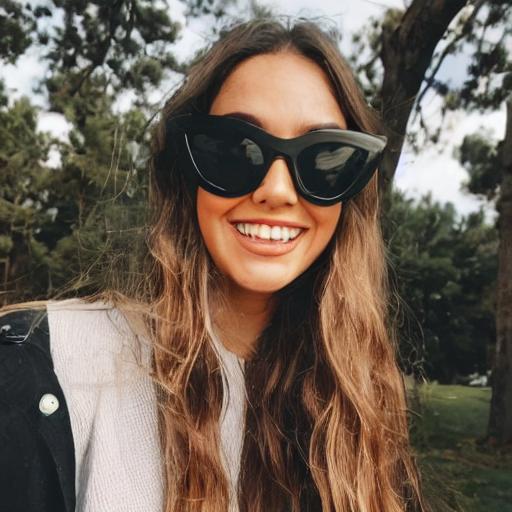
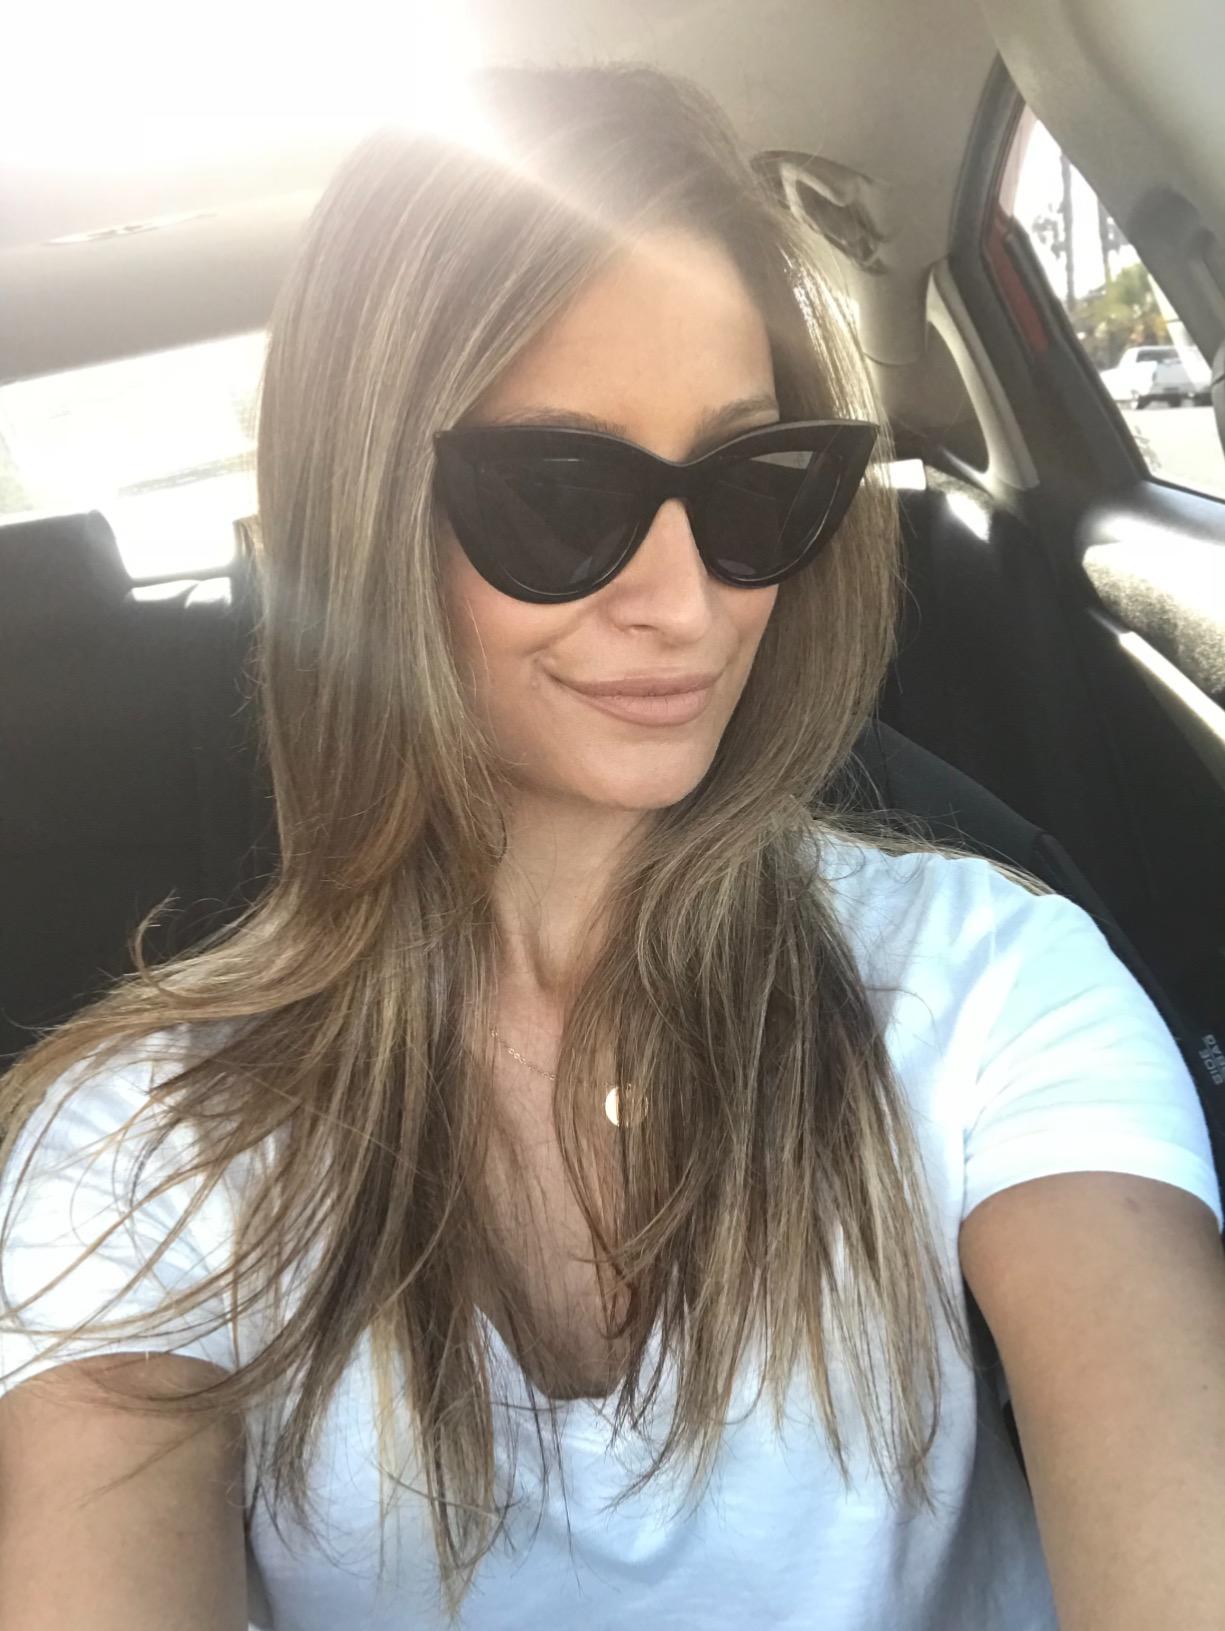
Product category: accessories_sunglasses
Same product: no